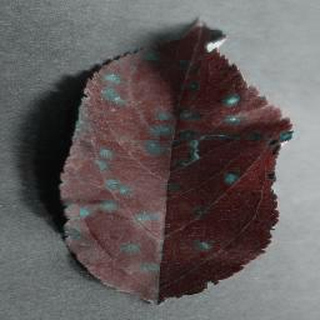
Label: apple_cedar_apple_rust